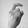
ASL letter: X